Uerikon railway station

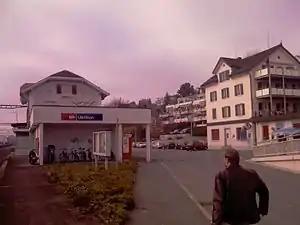
The station building in 2008

Uerikon railway station is a railway station in Switzerland, situated near the village of Uerikon in the municipality of Stäfa. The station is located on the Lake Zurich right-bank line. Uerikon station was also the junction for the former Uerikon–Bauma railway (UeBB), which between 1901 and 1948 linked Uerikon with Hombrechtikon, Bubikon, Hinwil, Bäretswil and Bauma.